Upendra Man Singh

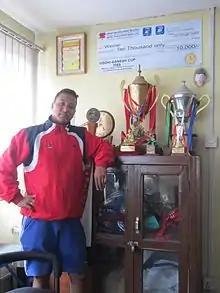
Upendra Man Singh with his awards

Upendra Man Singh (born 1973) is a Nepalese former footballer who played as a goalkeeper. He represented the Nepal national football team, and also played for the Indian NFL club Salgaocar. He is also a former captain of the national team.